Barnack railway station

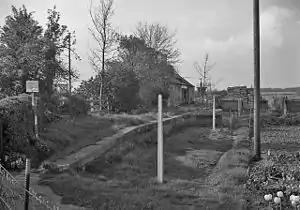
The station in 1961

Barnack railway station was a station in the Soke of Peterborough (now Cambridgeshire) serving the village of Barnack. Despite being located adjacent to the village, the more remote Uffington & Barnack station on the Midland Railway Leicester to Peterborough line was more convenient for many journeys. Barnack station was opened by the Stamford and Essendine Railway (S&ER) on 9 August 1867; it was on the S&ER's branch from Stamford to . The S&ER was leased to the Great Northern Railway at the end of 1892. The line never really recovered from the 1926 general strike, and the station closed with the line on 1 July 1929. In 2014 the building survives as a private house.